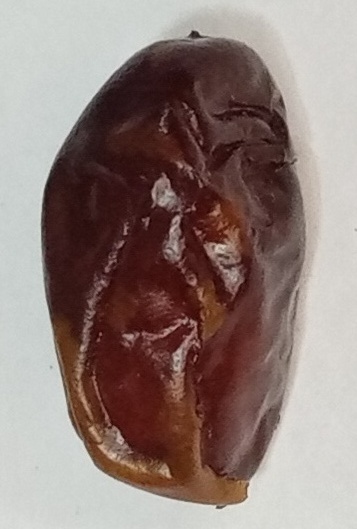
Variety: aseel
Size: small
Grade: grade-1